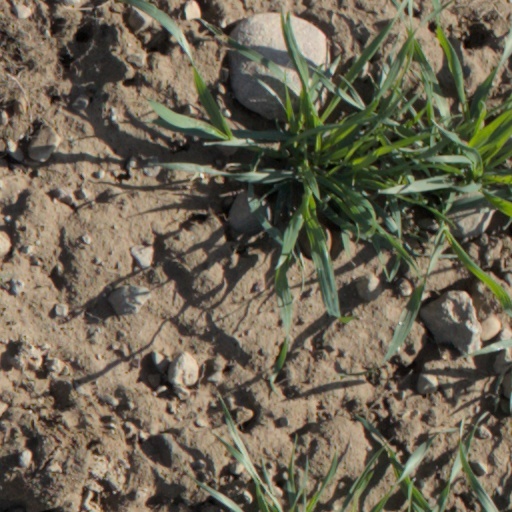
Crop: wheat